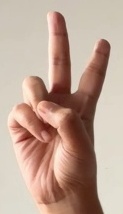
ASL sign: V